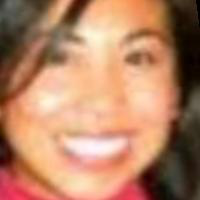
Age group: age 21-30